Maynards

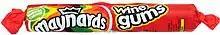
A pack of Maynards Wine Gums

Maynards was a British confectionery manufacturer best known for manufacturing wine gums. It was acquired by Cadbury in the 1990s, which in turn was acquired by Mondelez International (originally Kraft Foods) in 2010. In 2016, the brand was joined with Bassett's to create Maynards Bassetts.